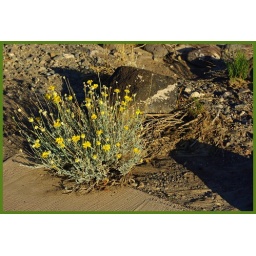
I noticed these yellow flowers in the desert and they looked so pretty to me!